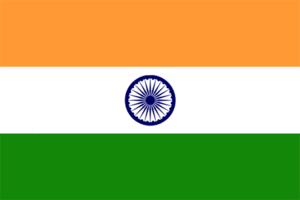
Indiens flag
Indiens nationalflag
Indiens nationalflag består af tre lige brede vandrette bånd i farverne safran, hvid og grøn. Midstillet i det hvide felt ses et blåt Ashoka chakra, hvis højde er ¾ af højden af det hvide felt. Flaget minder meget om Nigers flag, som i stedet for det blå hjul har en lille orange skive i det hvide felt.